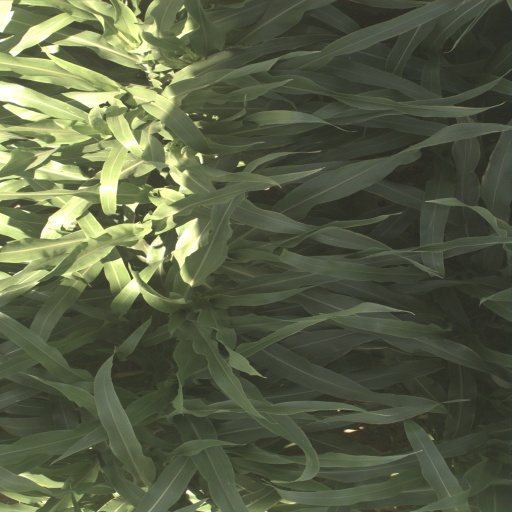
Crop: sorghum